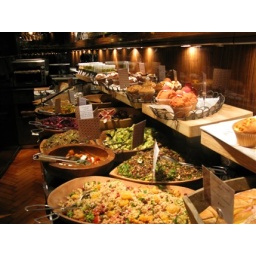
Napket Kings Road - fresh salads in wooden bowls